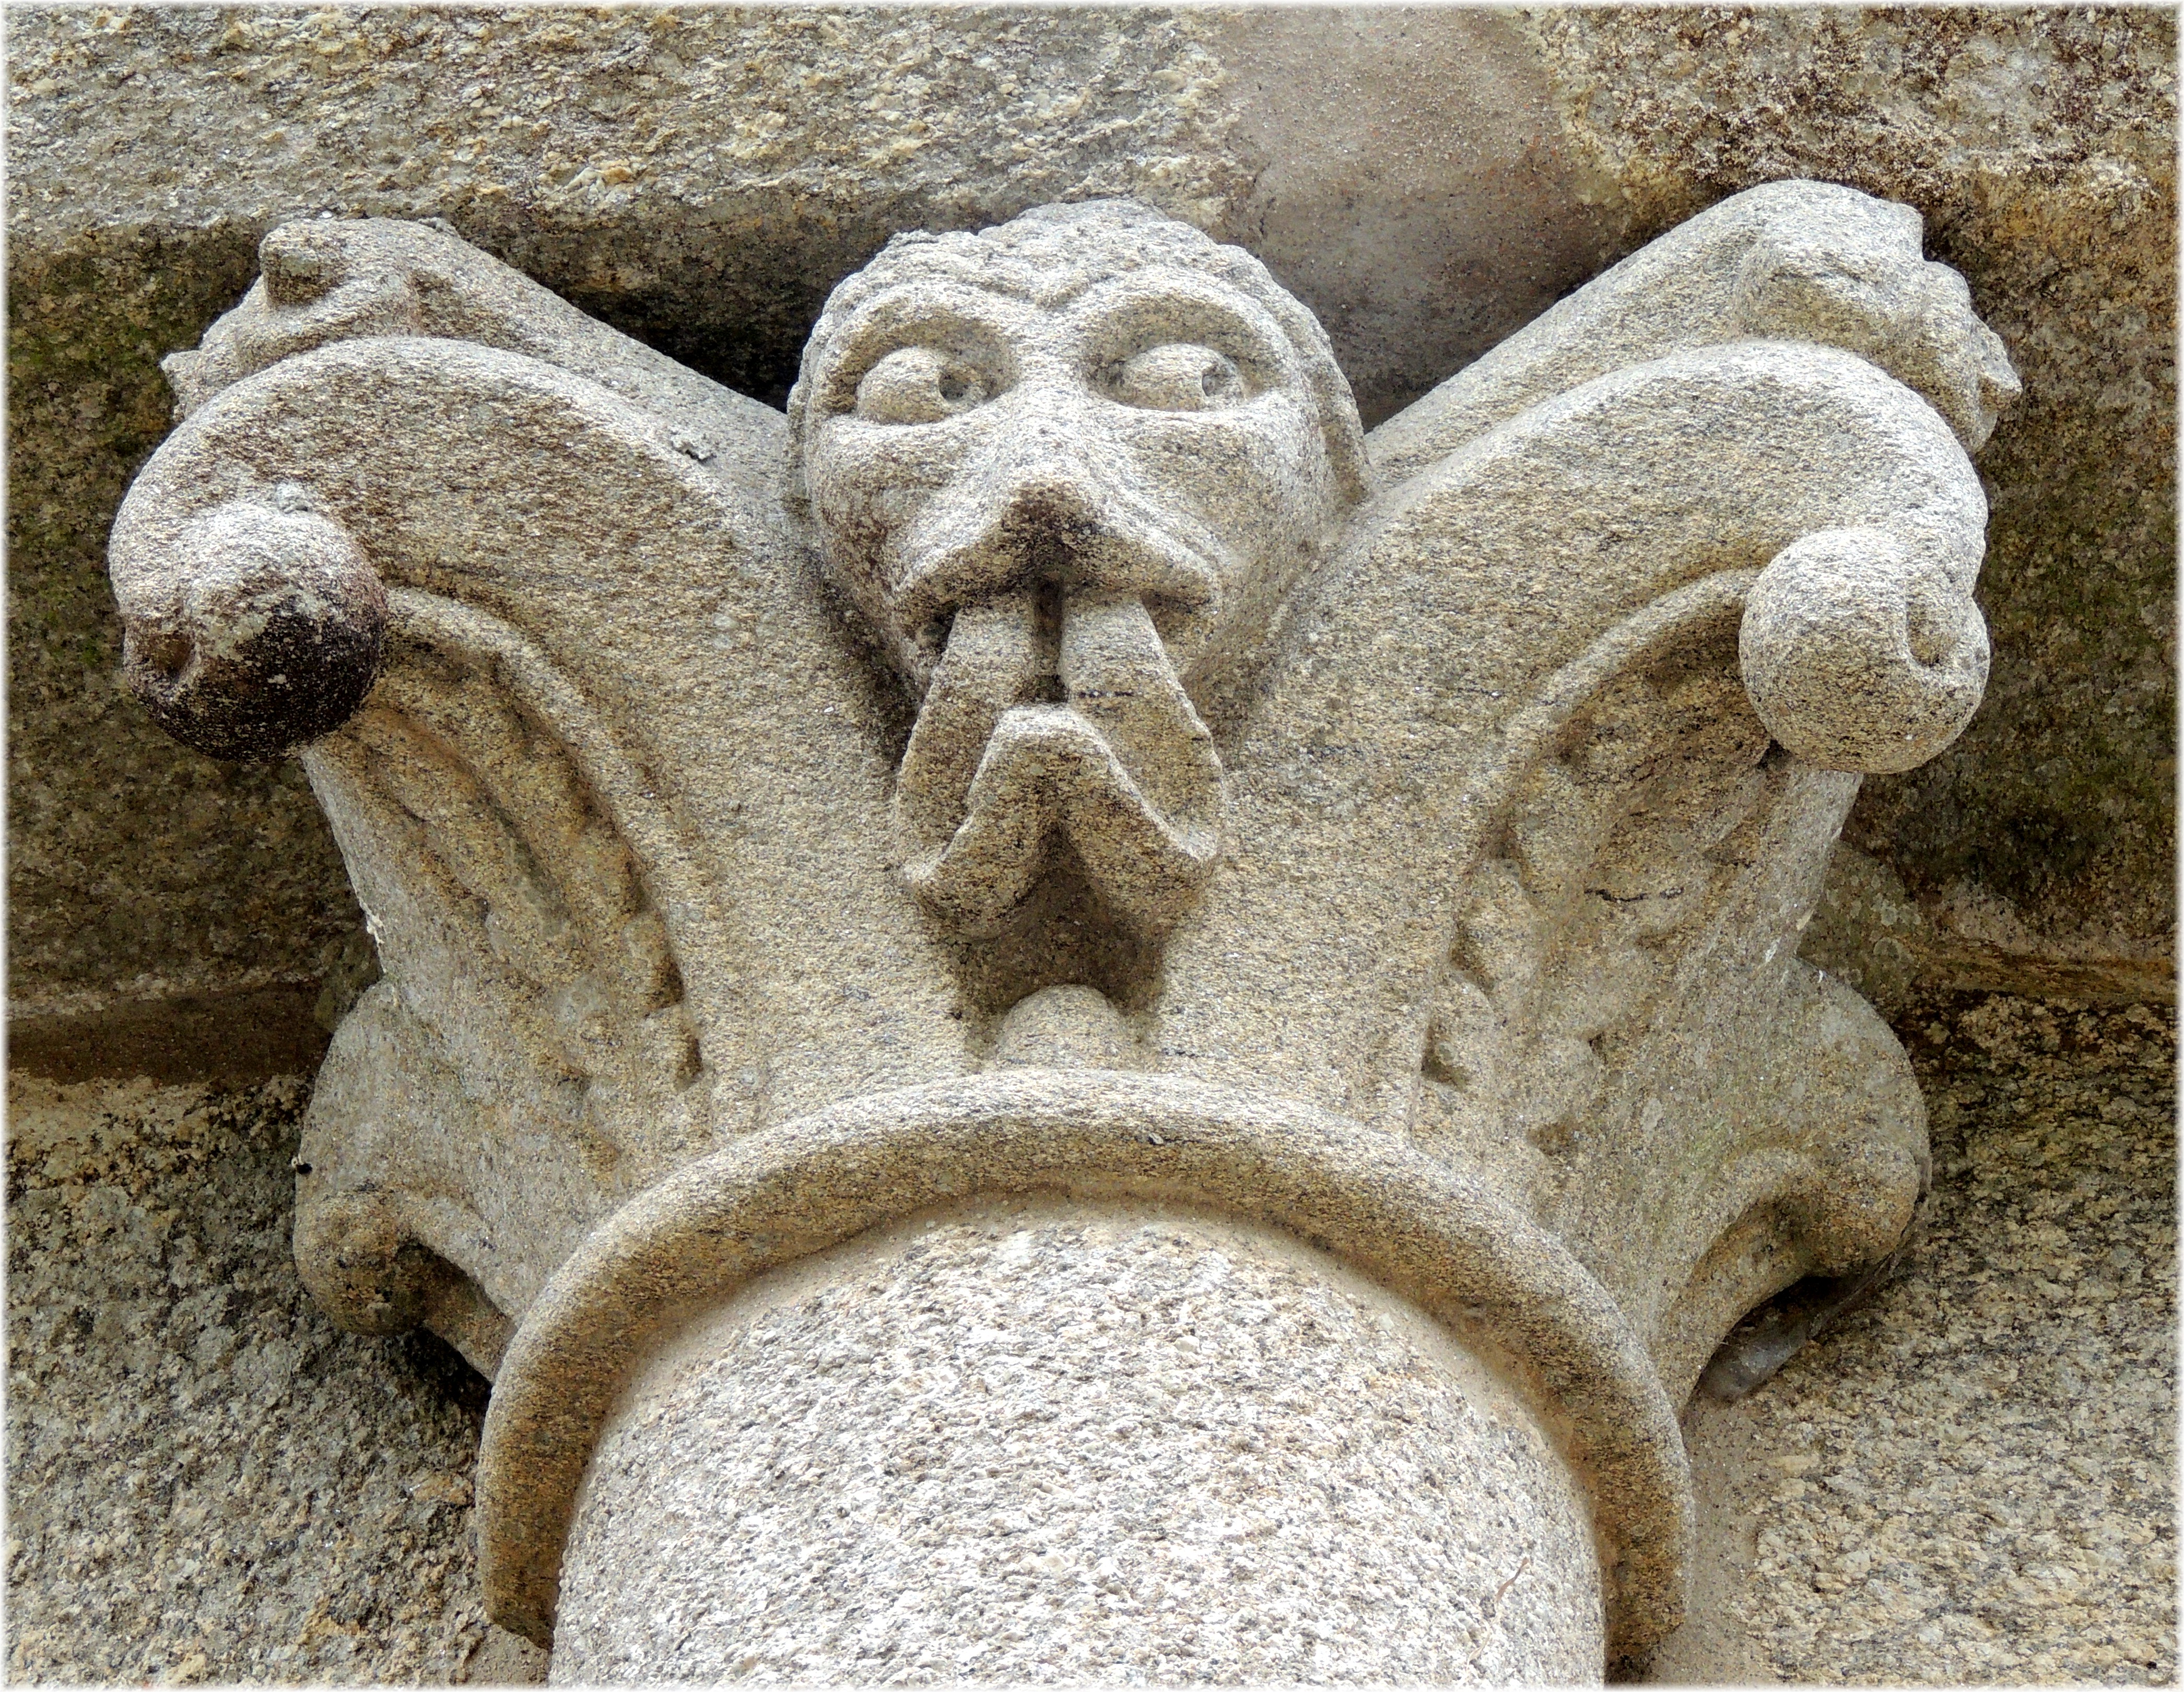
monument, statue, gargoyle, sculpture, art, cool image, temple, history, carving, relief, stone carving, ancient history